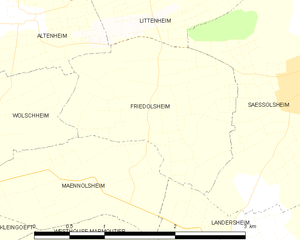
Carte des communes françaises